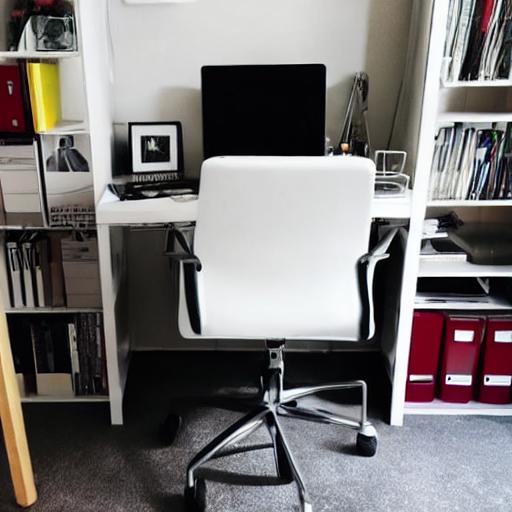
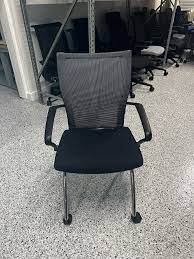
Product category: items_chair
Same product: no